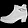
Label: Ankle boot